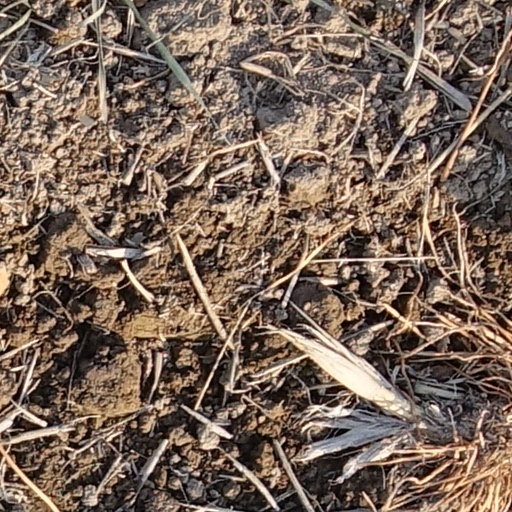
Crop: wheat